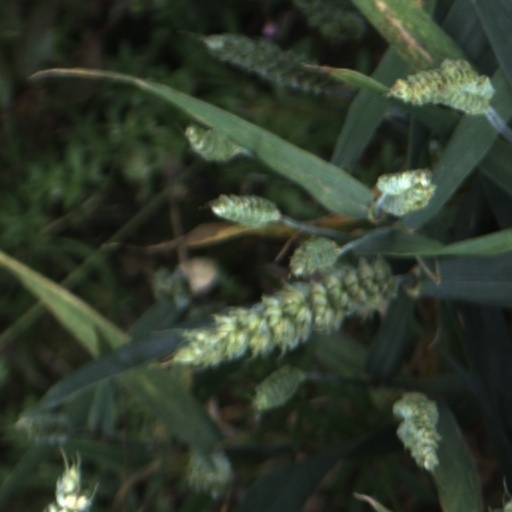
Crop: wheat